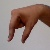
The image shows a hand gesture representing the letter 'Q' in Indian Sign Language.